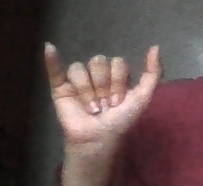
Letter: ya